Answer in natural language. How many BaseballBats are visible in the scene? Choose between the following options: 1, 3, 5, 1 or 4
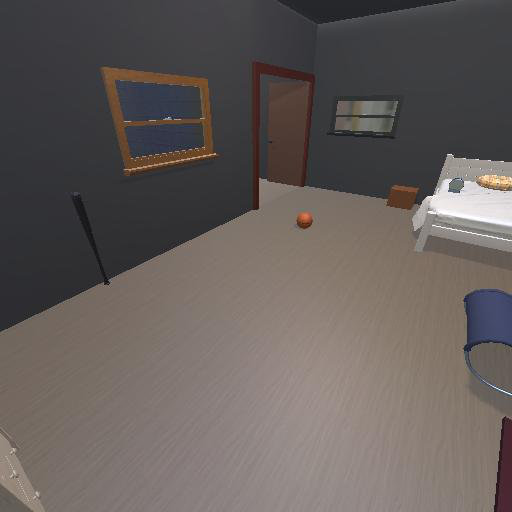
<answer>1</answer>